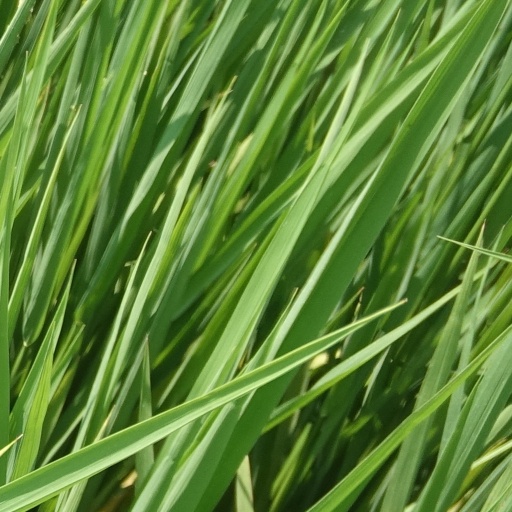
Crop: rice